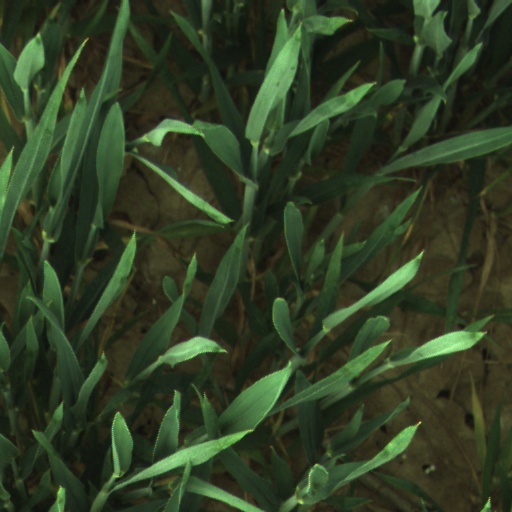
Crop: wheat